Fata Morgana (1971 film)

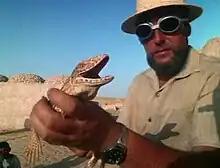
Screenshot from the sequence "Scientist with Monitor Lizard"

Fata Morgana is a 1971 film by Werner Herzog, shot in 1968 and 1969, which captures mirages in the Sahara and Sahel deserts. Herzog also wrote the narration by Lotte H. Eisner, which recounts the Mayan creation myth, the Popol Vuh.